Democrats (Slovakia)

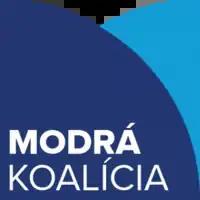
Blue Coalition logo

After the crisis of Cabinet of Eduard Heger in 2023, then-leader of the party Miroslav Kollár met former prime minister of Slovakia Mikuláš Dzurinda, with whom he planned to co-operate during the following parliamentary elections. Dzurinda had originally planned to create his own liberal-conservative political force "The Blues – European People's Party", but the announcement of early elections changed his plans.